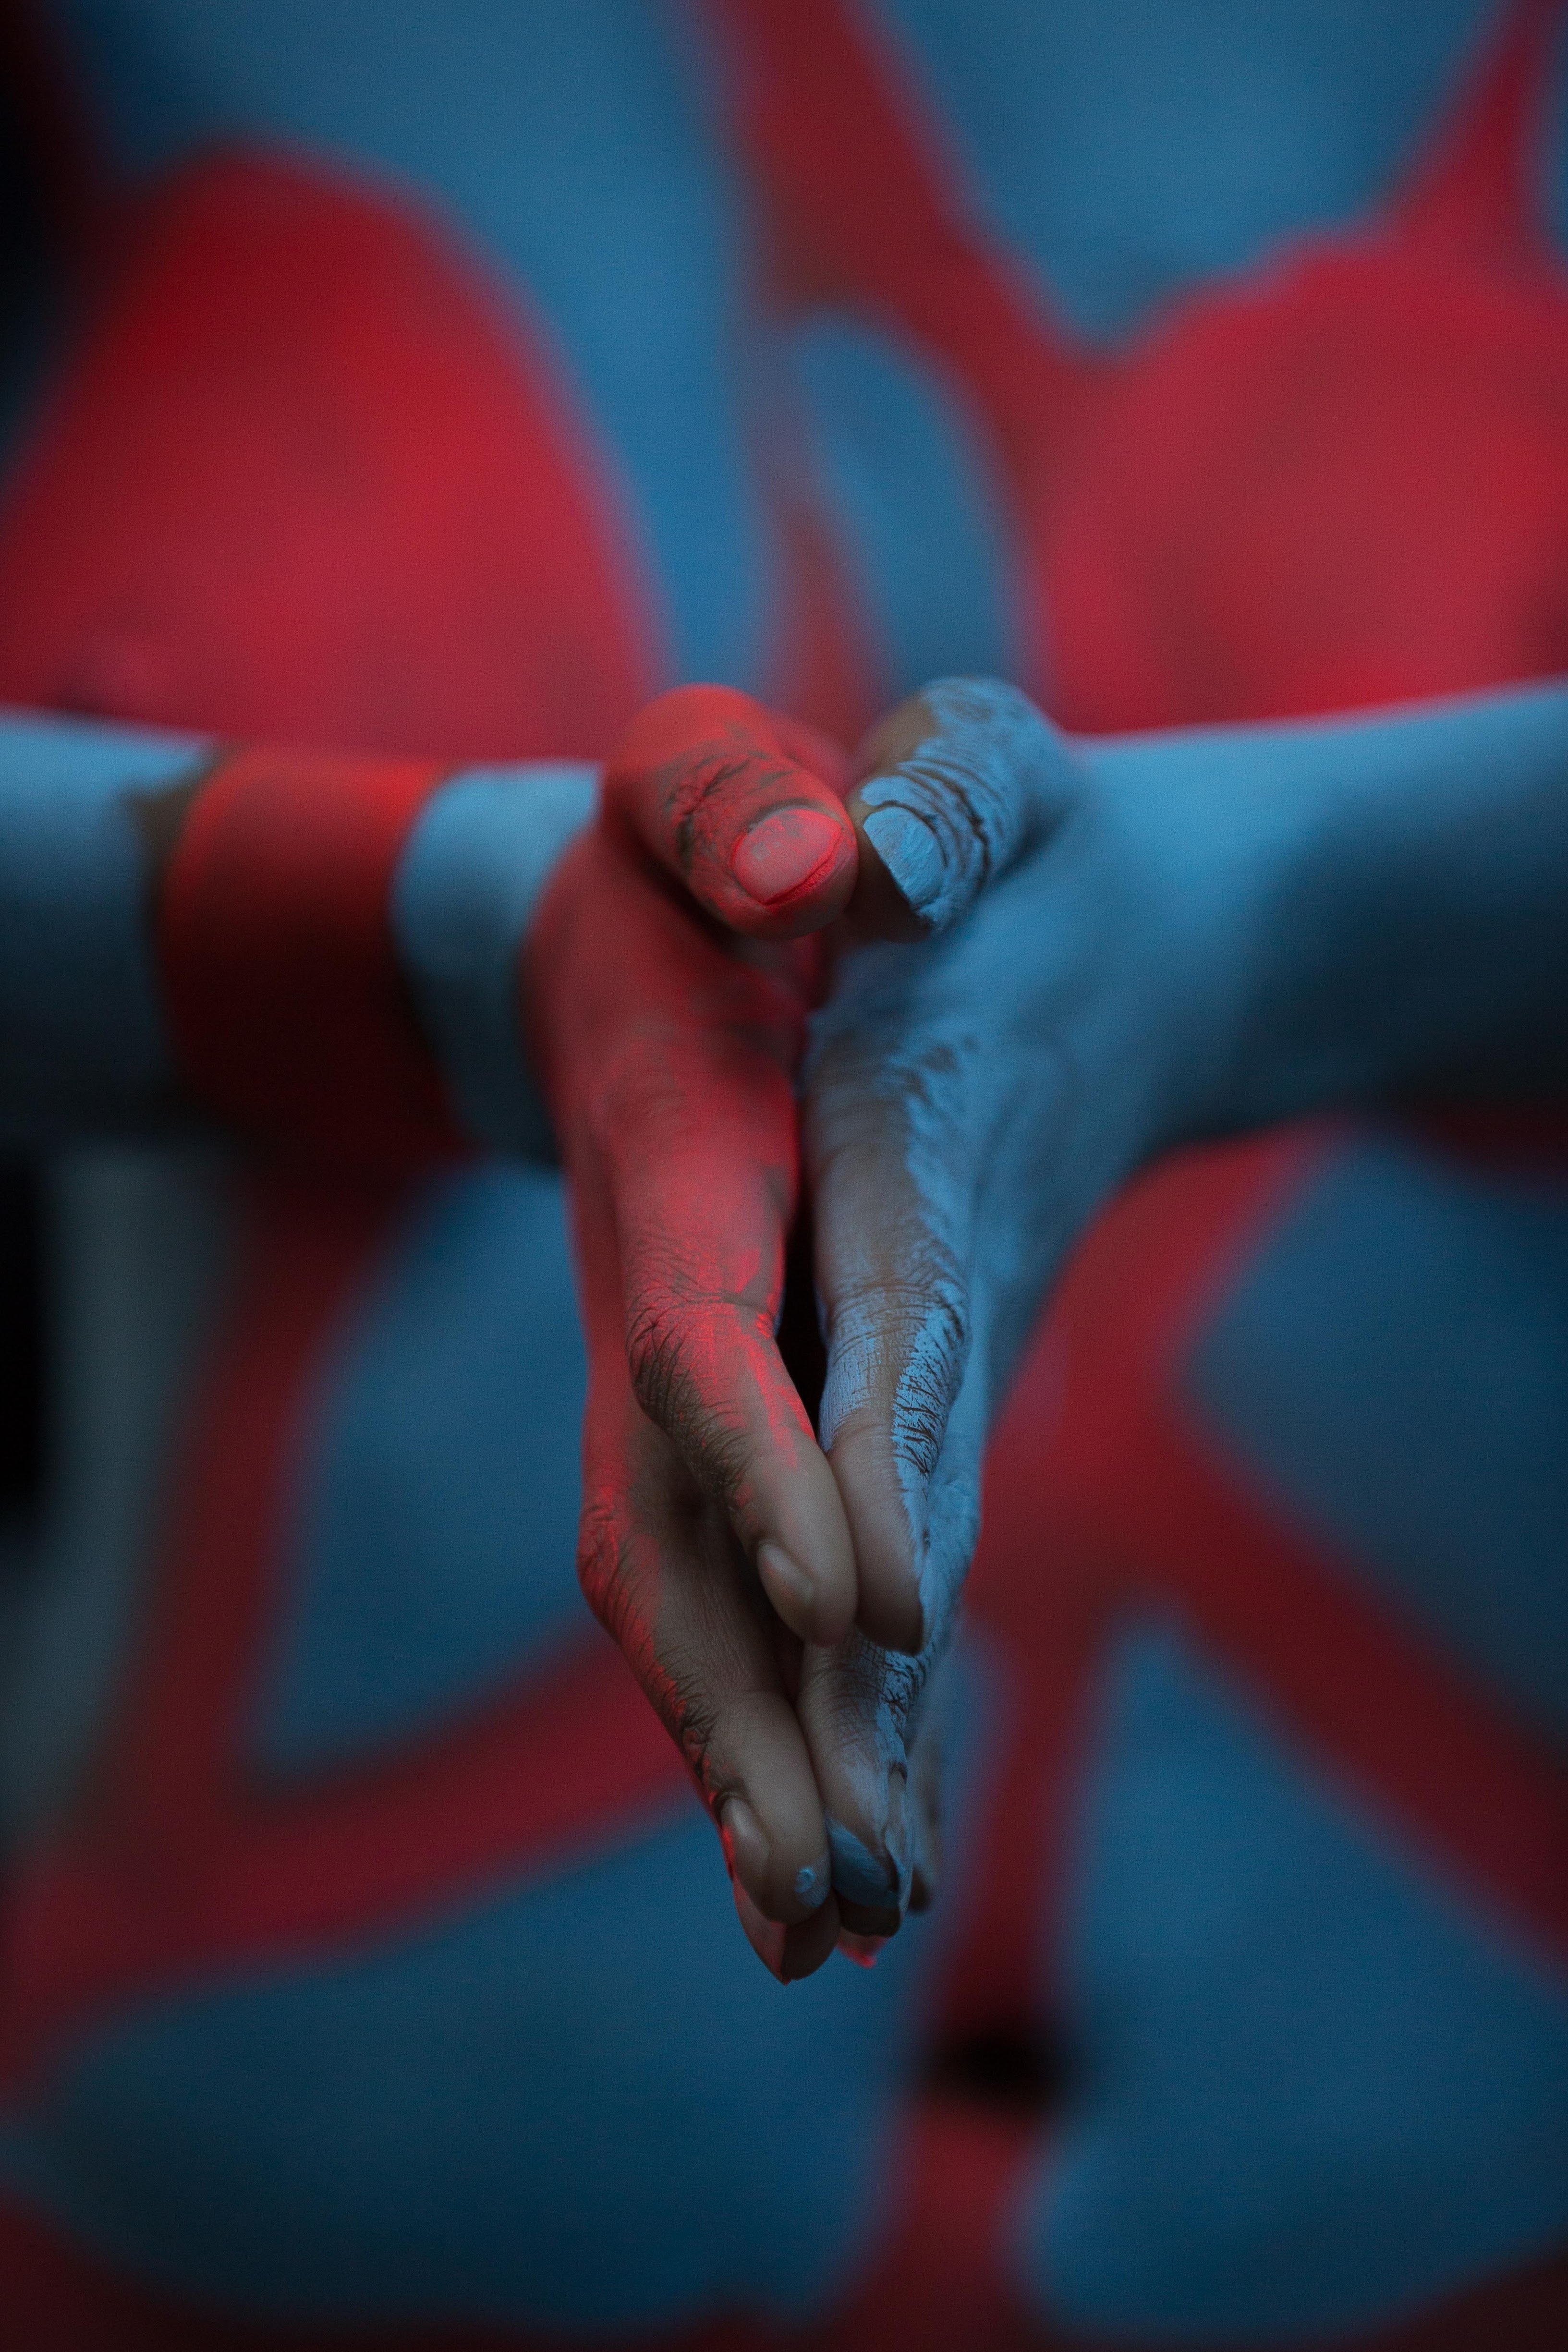
hand, red, color, blue, sports, performance, performing arts